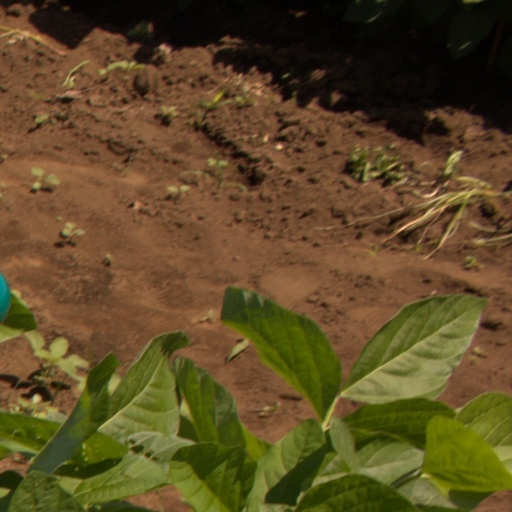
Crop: soybean